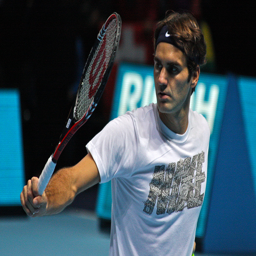
The tennis player on the blue court has his racquet raised.
A man swinging a tennis racket at a pro tennis match.
A tennis player wearing a NIKE shirt swings his racket
Man posing in front of the camera holding up a tennis racket.
A man wearing a white shirt playing tennis.